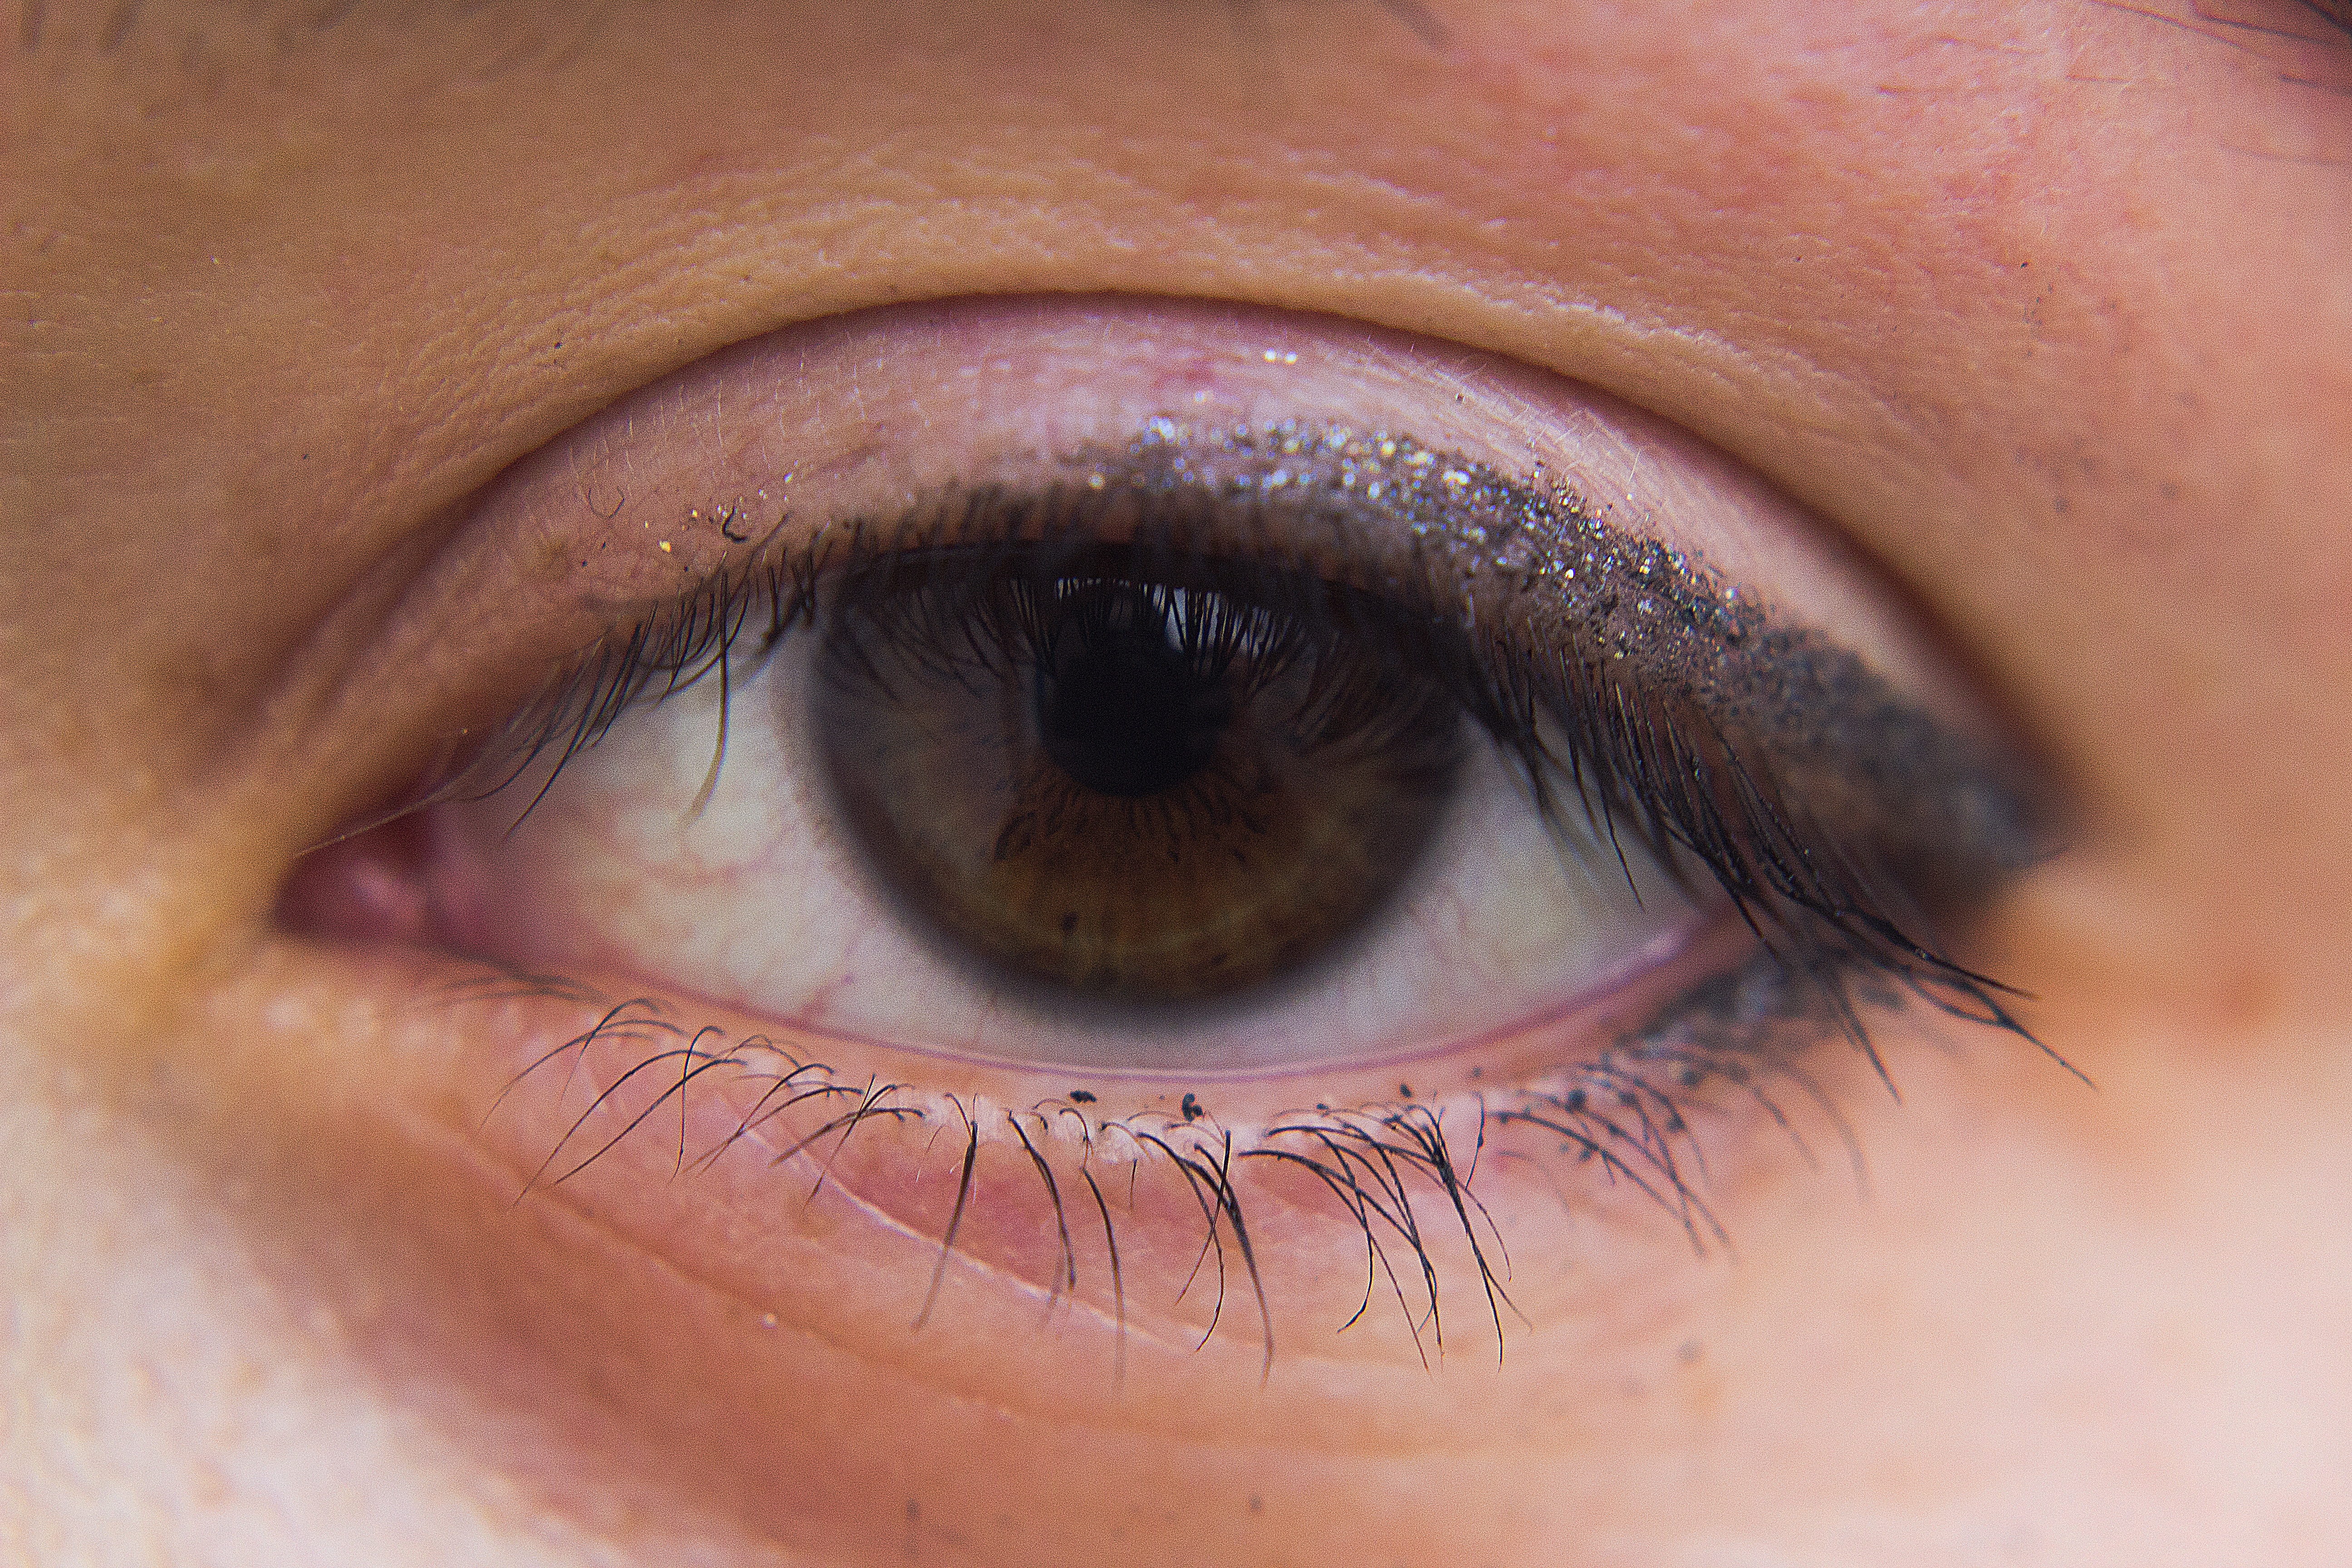
woman, human, close, lip, eyebrow, mouth, eyelash, close up, human body, face, nose, cheek, eye, head, organ, cosmetics, eyelashes, section, eyelash extensions